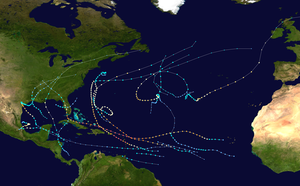
La saison cyclonique 2017 dans l'océan Atlantique nord devait s'étendre officiellement du 1ᵉʳ juin au 30 novembre 2017 selon la définition de l'Organisation météorologique mondiale. Elle fait partie de la série de catastrophes environnementales de l'été 2017. C'est la première année que le National Hurricane Center américain a commencé à émettre des avis et avertissements pour des « cyclones tropicaux potentiels », des perturbations qui n'ont pas encore atteint au moins le stade de dépressions tropicales mais qui ont une probabilité élevée de le devenir et qui peuvent causer des effets importants aux terres dans les 48 heures suivantes. Les avis pour ces tempêtes potentielles auront le même contenu que les avis normaux mais incluront la probabilité de développement.